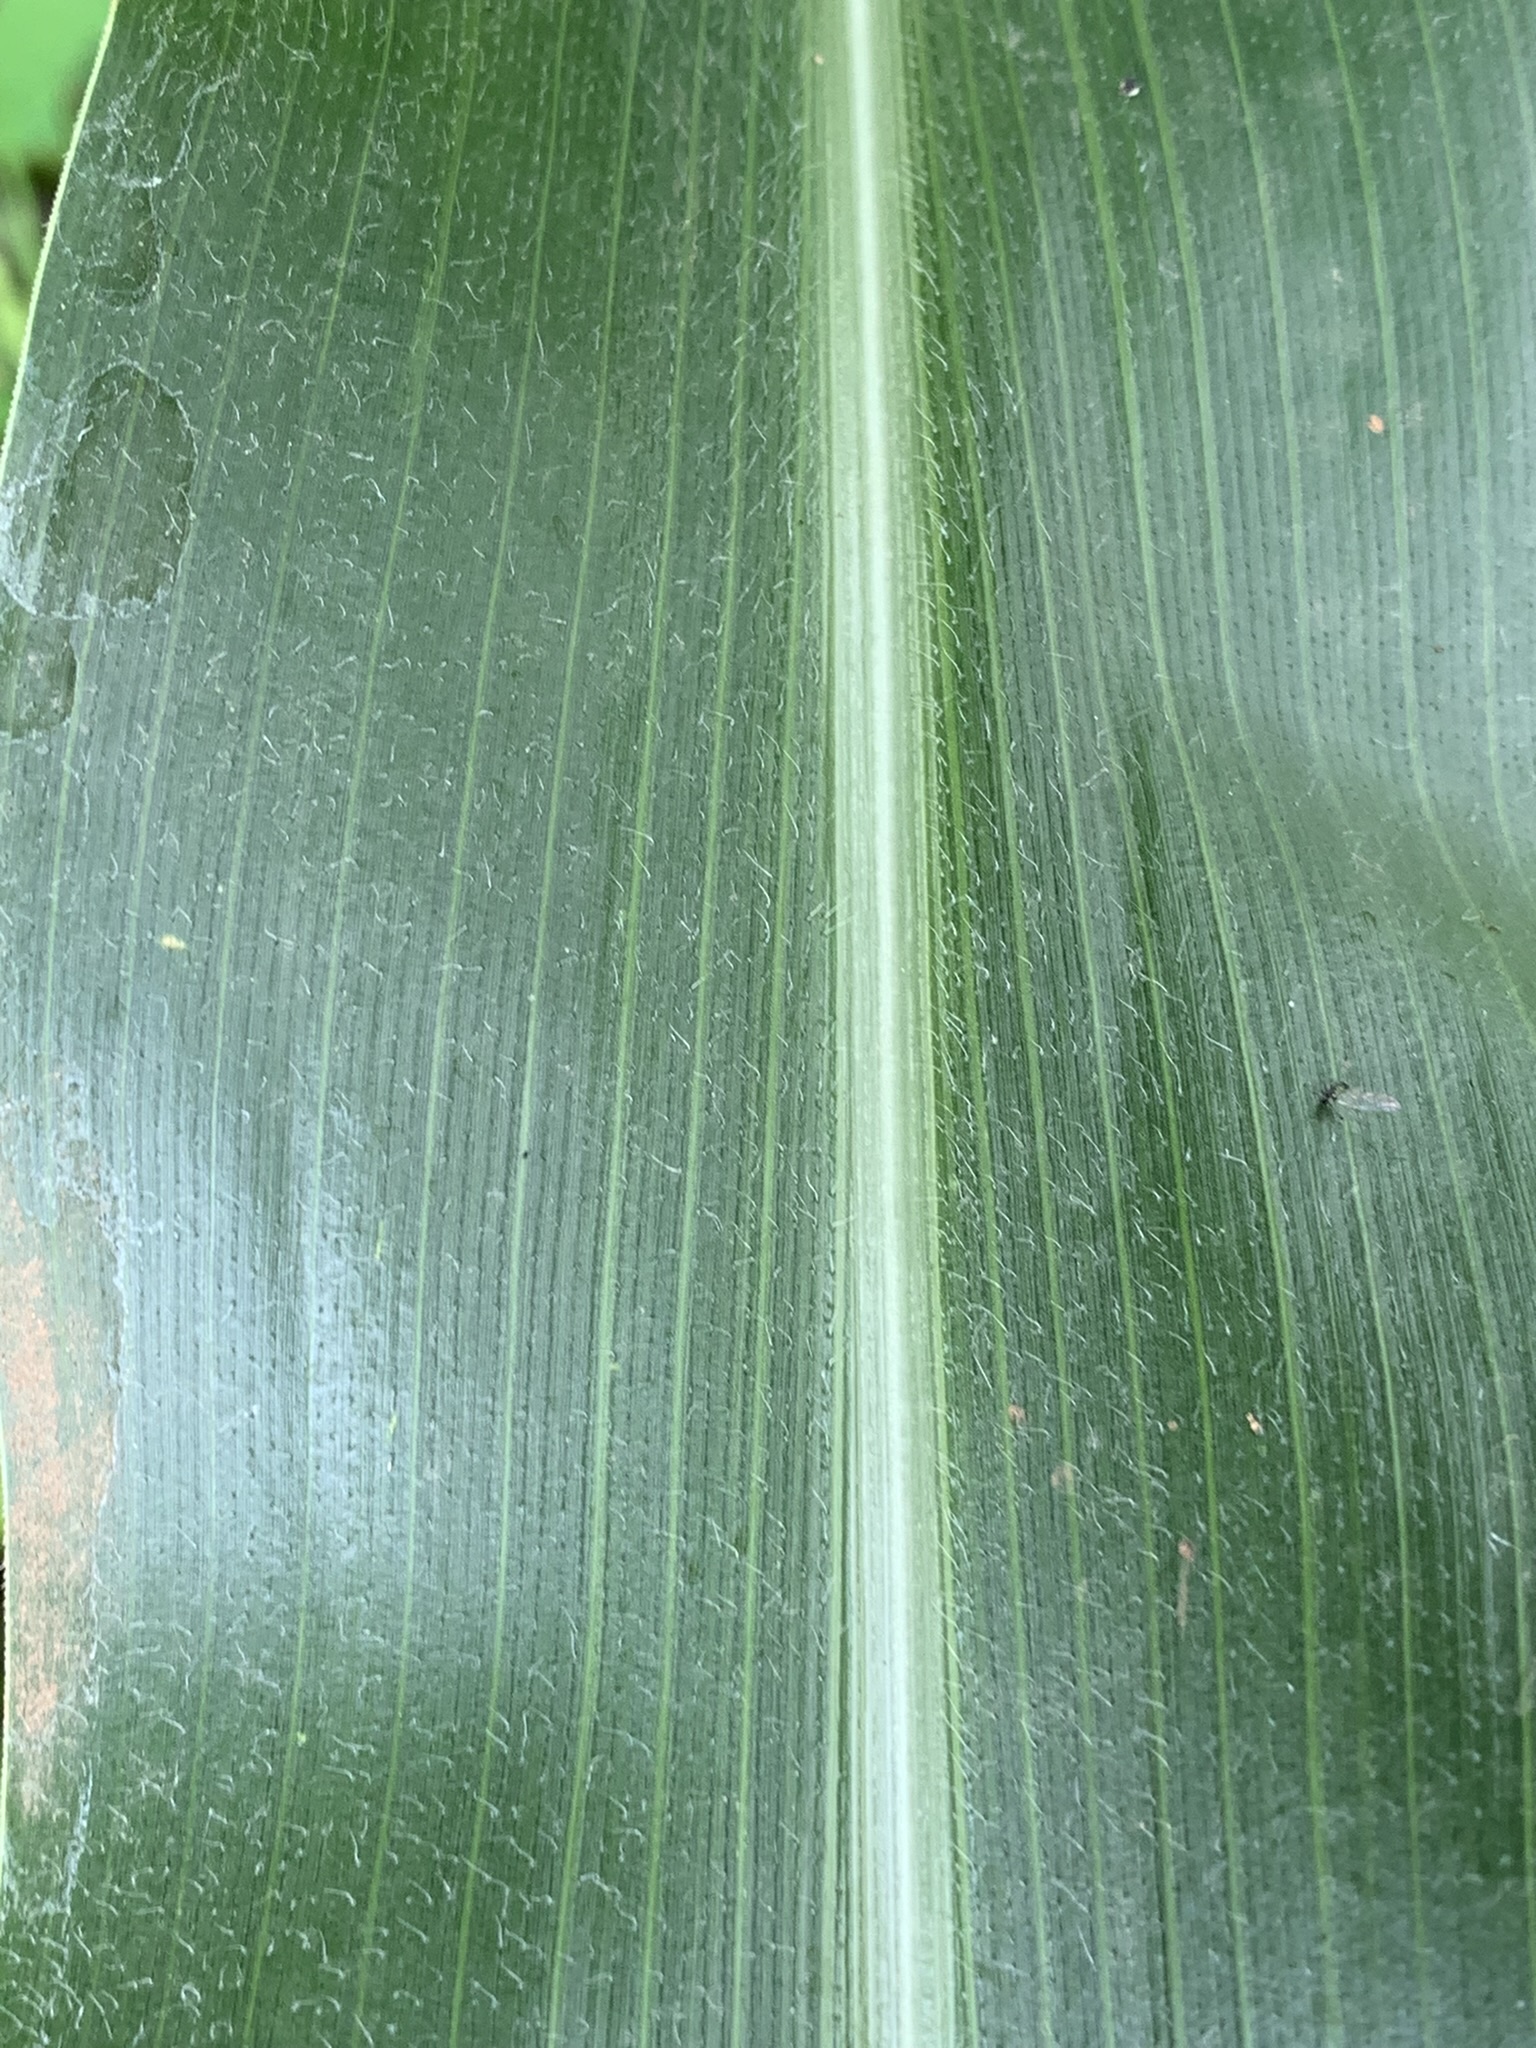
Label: Healthy